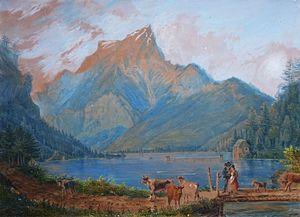
Josef Kuwasseg, né le 25 novembre 1799 à Trieste et mort le 19 mars 1859 à Graz, est un artiste peintre paysagiste, aquarelliste et lithographe autrichien.